Pattern

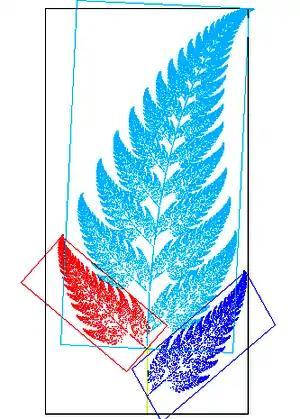
Fractal model of a fern illustrating self-similarity

Language provides researchers in linguistics with a wealth of patterns to investigate,